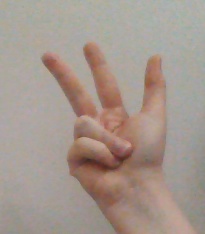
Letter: al